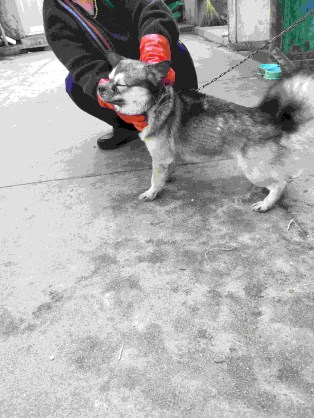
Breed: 3336-n000121-chinese_rural_dog